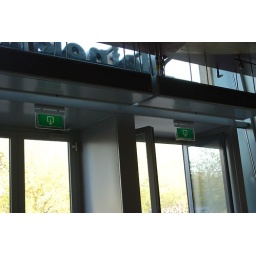
the green exit signs are for you Dad - could have been a millionaire back in the day:)